Belle of Old Mexico

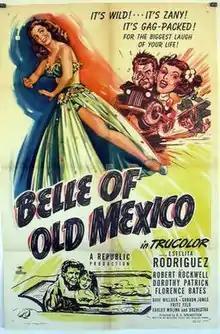

Belle of Old Mexico is a 1950 American Trucolor comedy film directed by Robert G. Springsteen starring Estelita Rodriguez, Robert Rockwell and Dorothy Patrick. The film was successful at the box office, impressing the bosses at Republic Pictures who believed that Rodriguez could be turned into a star similar to Lupe Vélez.